Adolfo Rodríguez Saá

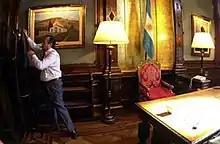
Adolfo Rodríguez Saá at his office in the "Casa Rosada"

Rodríguez Saá was born to an important political family in San Luis. The Rodriguez Saá family is well known in the Province of San Luis and can be traced to the 19th century and to descendants of the federal "caudillo" Juan Saá, who fought in the battle of Pavón during the Argentine Civil War. Rodríguez Saá's grandfather and namesake Adolfo Rodríguez Saá and his great-uncle were both governors of the province, and his father was the police chief.